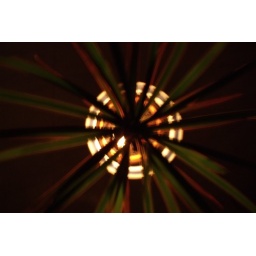
candle placed in plant pot, photo taken from above